Angraecum sesquipedale

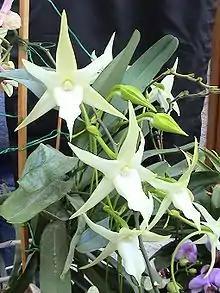
"A. sesquipedale" flowers

"Angraecum sesquipedale" is a monopodial orchid and can grow to a height of . Its growth habit is rather similar to species in the genus "Aerides". The leaves are dark green with a bit of a grayish tone and leathery with a bilobed tip. They are usually around long and wide. The roots are dark gray, thick, and emerge from the orchid's stem. There tend to be few roots and they attach to the bark of the trees quite strongly. Each of the succulent roots can extend along the trunk of the tree for several meters.